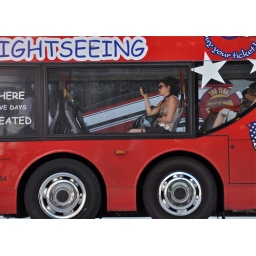
A girl takes photos from a tourist bus near Ford's Theater in Washington, D.C.